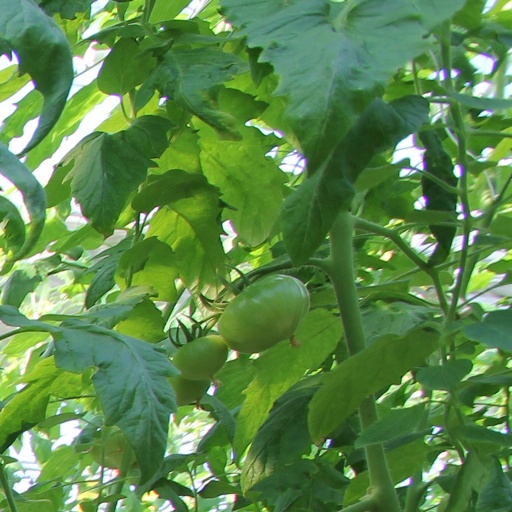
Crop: tomato